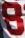
Number: 8